The Ambassador's Daughter (1956 film)

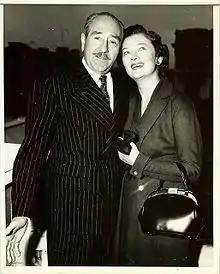
Promotional photo of Adolphe Menjou and Myrna Loy for "The Ambassador's Daughter"

In February 1954 Krasna announced he would write and direct an original film for Jerry Wald at Columbia Pictures, "Speak to Me of Love". Gene Tierney was to star. In March the title changed to "The Ambassador's Daughter". In April 1954 the deal with Columbia was called off. In January 1955 Van Johnson was announced for the male lead. The film ended up not being made at Columbia - in February 1955 Krasna signed a two picture deal to write and direct at United Artists; the first was to be "The Ambassador's Daughter" and the second was "Red Roses". The latter ended up not being made. Olivia de Havilland signed in June. Johnson ended up not appearing in the movie; John Forsythe was cast the following month. Adolphe Menjou joined the film in September.